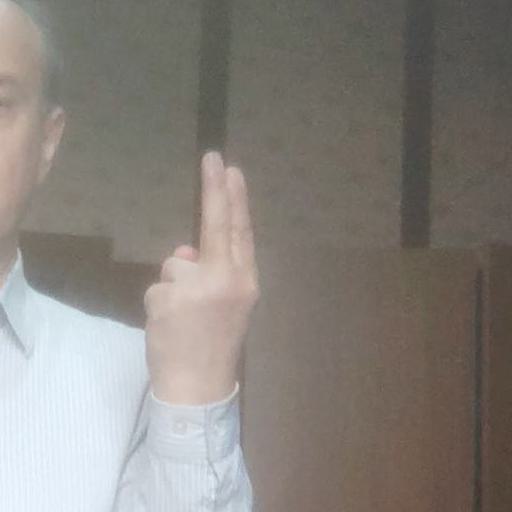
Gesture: two_up_inverted